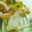
Label: hamster